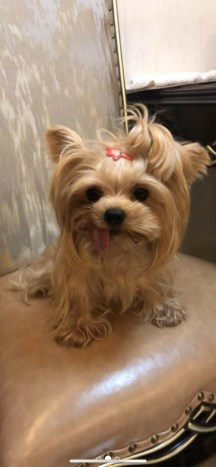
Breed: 340-n000120-Yorkshire_terrier